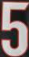
Number: 5